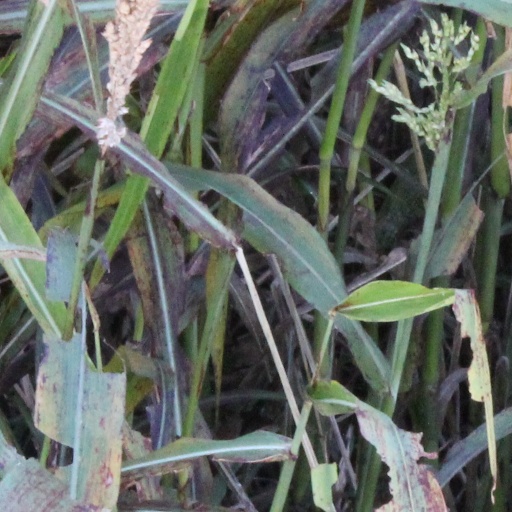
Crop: sorghum